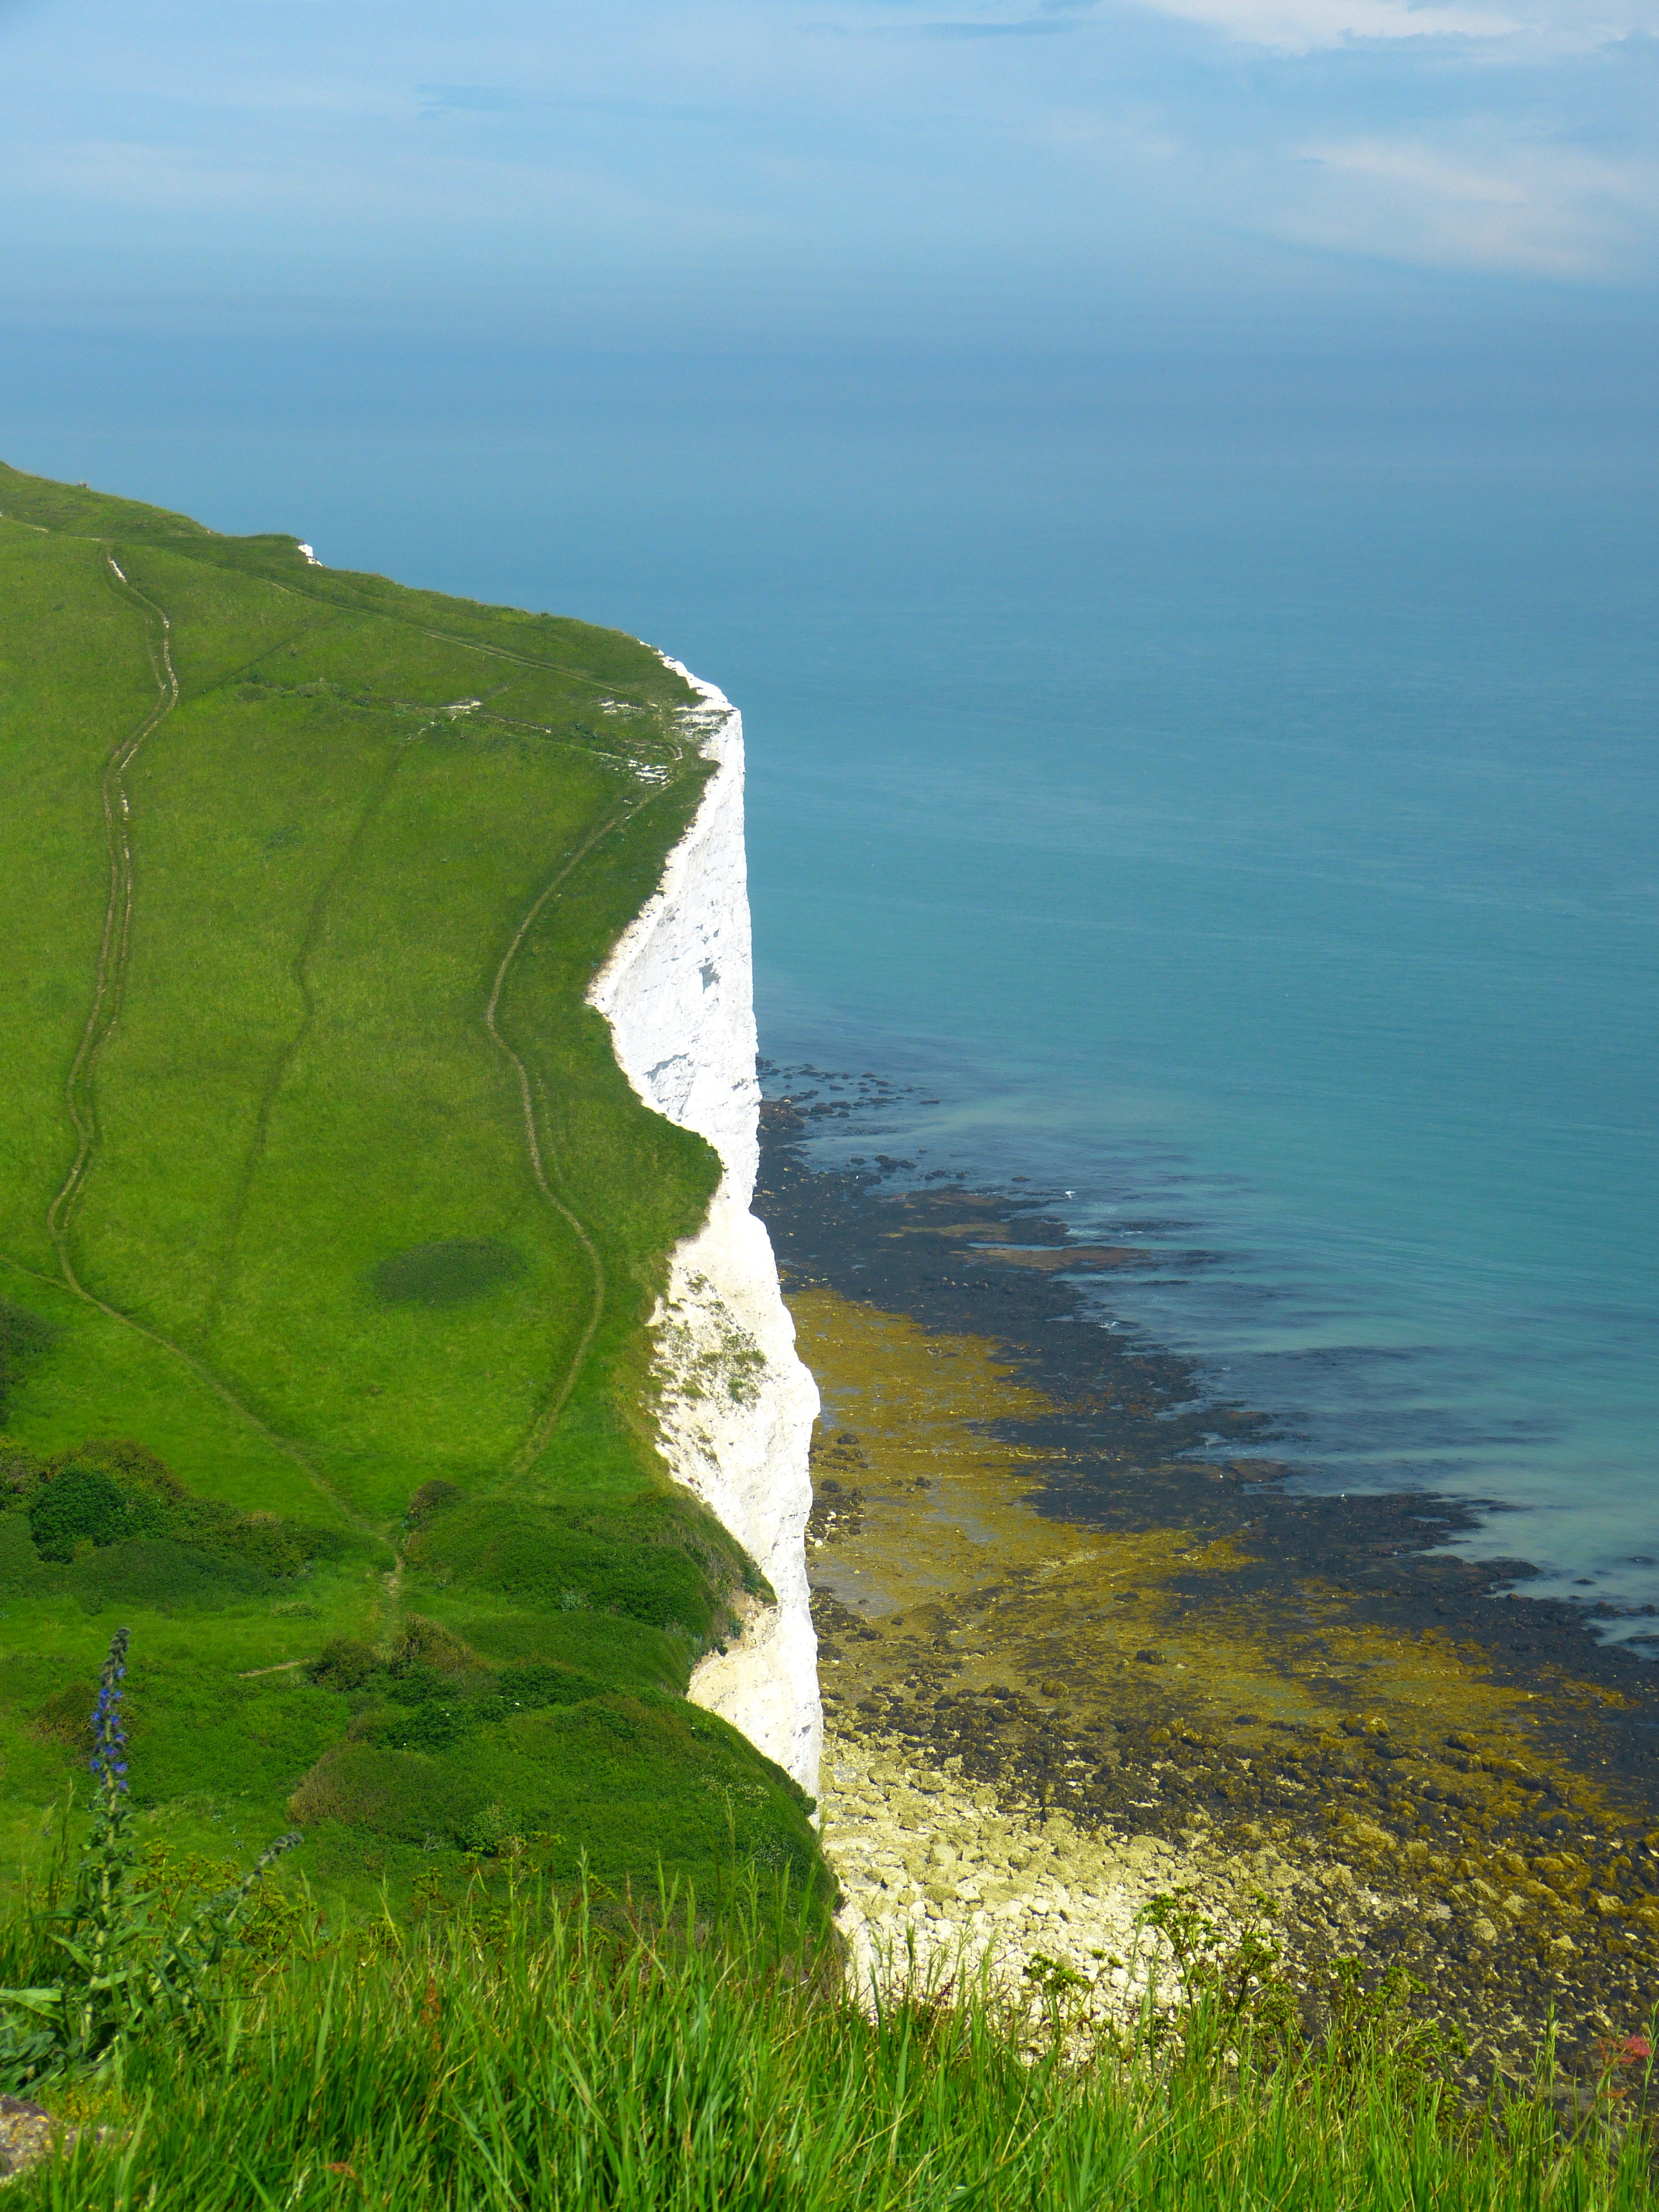
landscape, sea, coast, nature, grass, rock, ocean, horizon, mountain, meadow, hill, shore, mountain range, cliff, green, bay, terrain, ridge, body of water, england, geology, cliffs, way, dover, cape, paths, united kingdom, landform, chalk cliffs, demolition edge, geographical feature